Henry VIII (play)

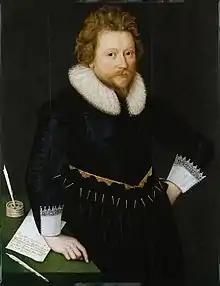
John Fletcher, probably the author of more than half of the play

A lavishly staged trial scene (Act II Scene 4) portrays Katherine's hearing before the King and his courtiers. Katherine reproaches Wolsey for his machinations against her, and refuses to stay for the proceedings. But the King defends Wolsey, and states that it was his own doubts about the legitimacy of their marriage that led to the trial. Campeius protests that the hearing cannot continue in the Queen's absence, and the King grudgingly adjourns the proceeding. (Act III) Wolsey and Campeius confront Katherine among her ladies-in-waiting; Katherine makes an emotional protest about her treatment.